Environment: real
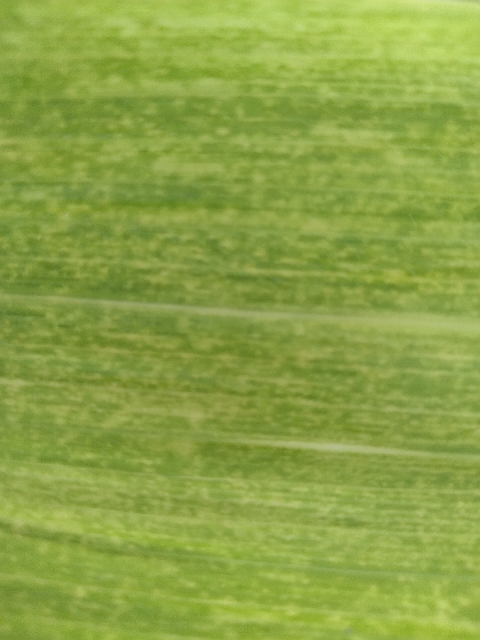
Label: lethal_necrosis